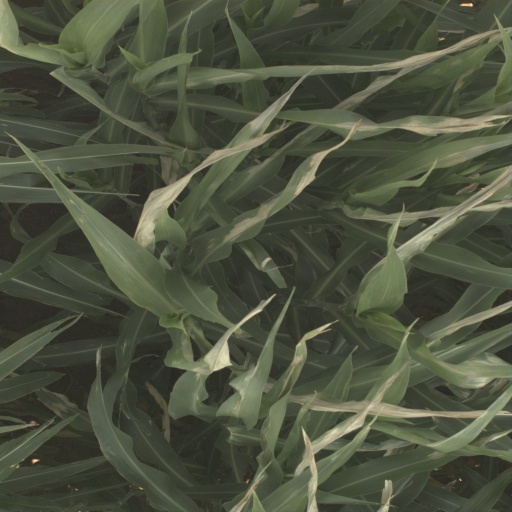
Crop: sorghum